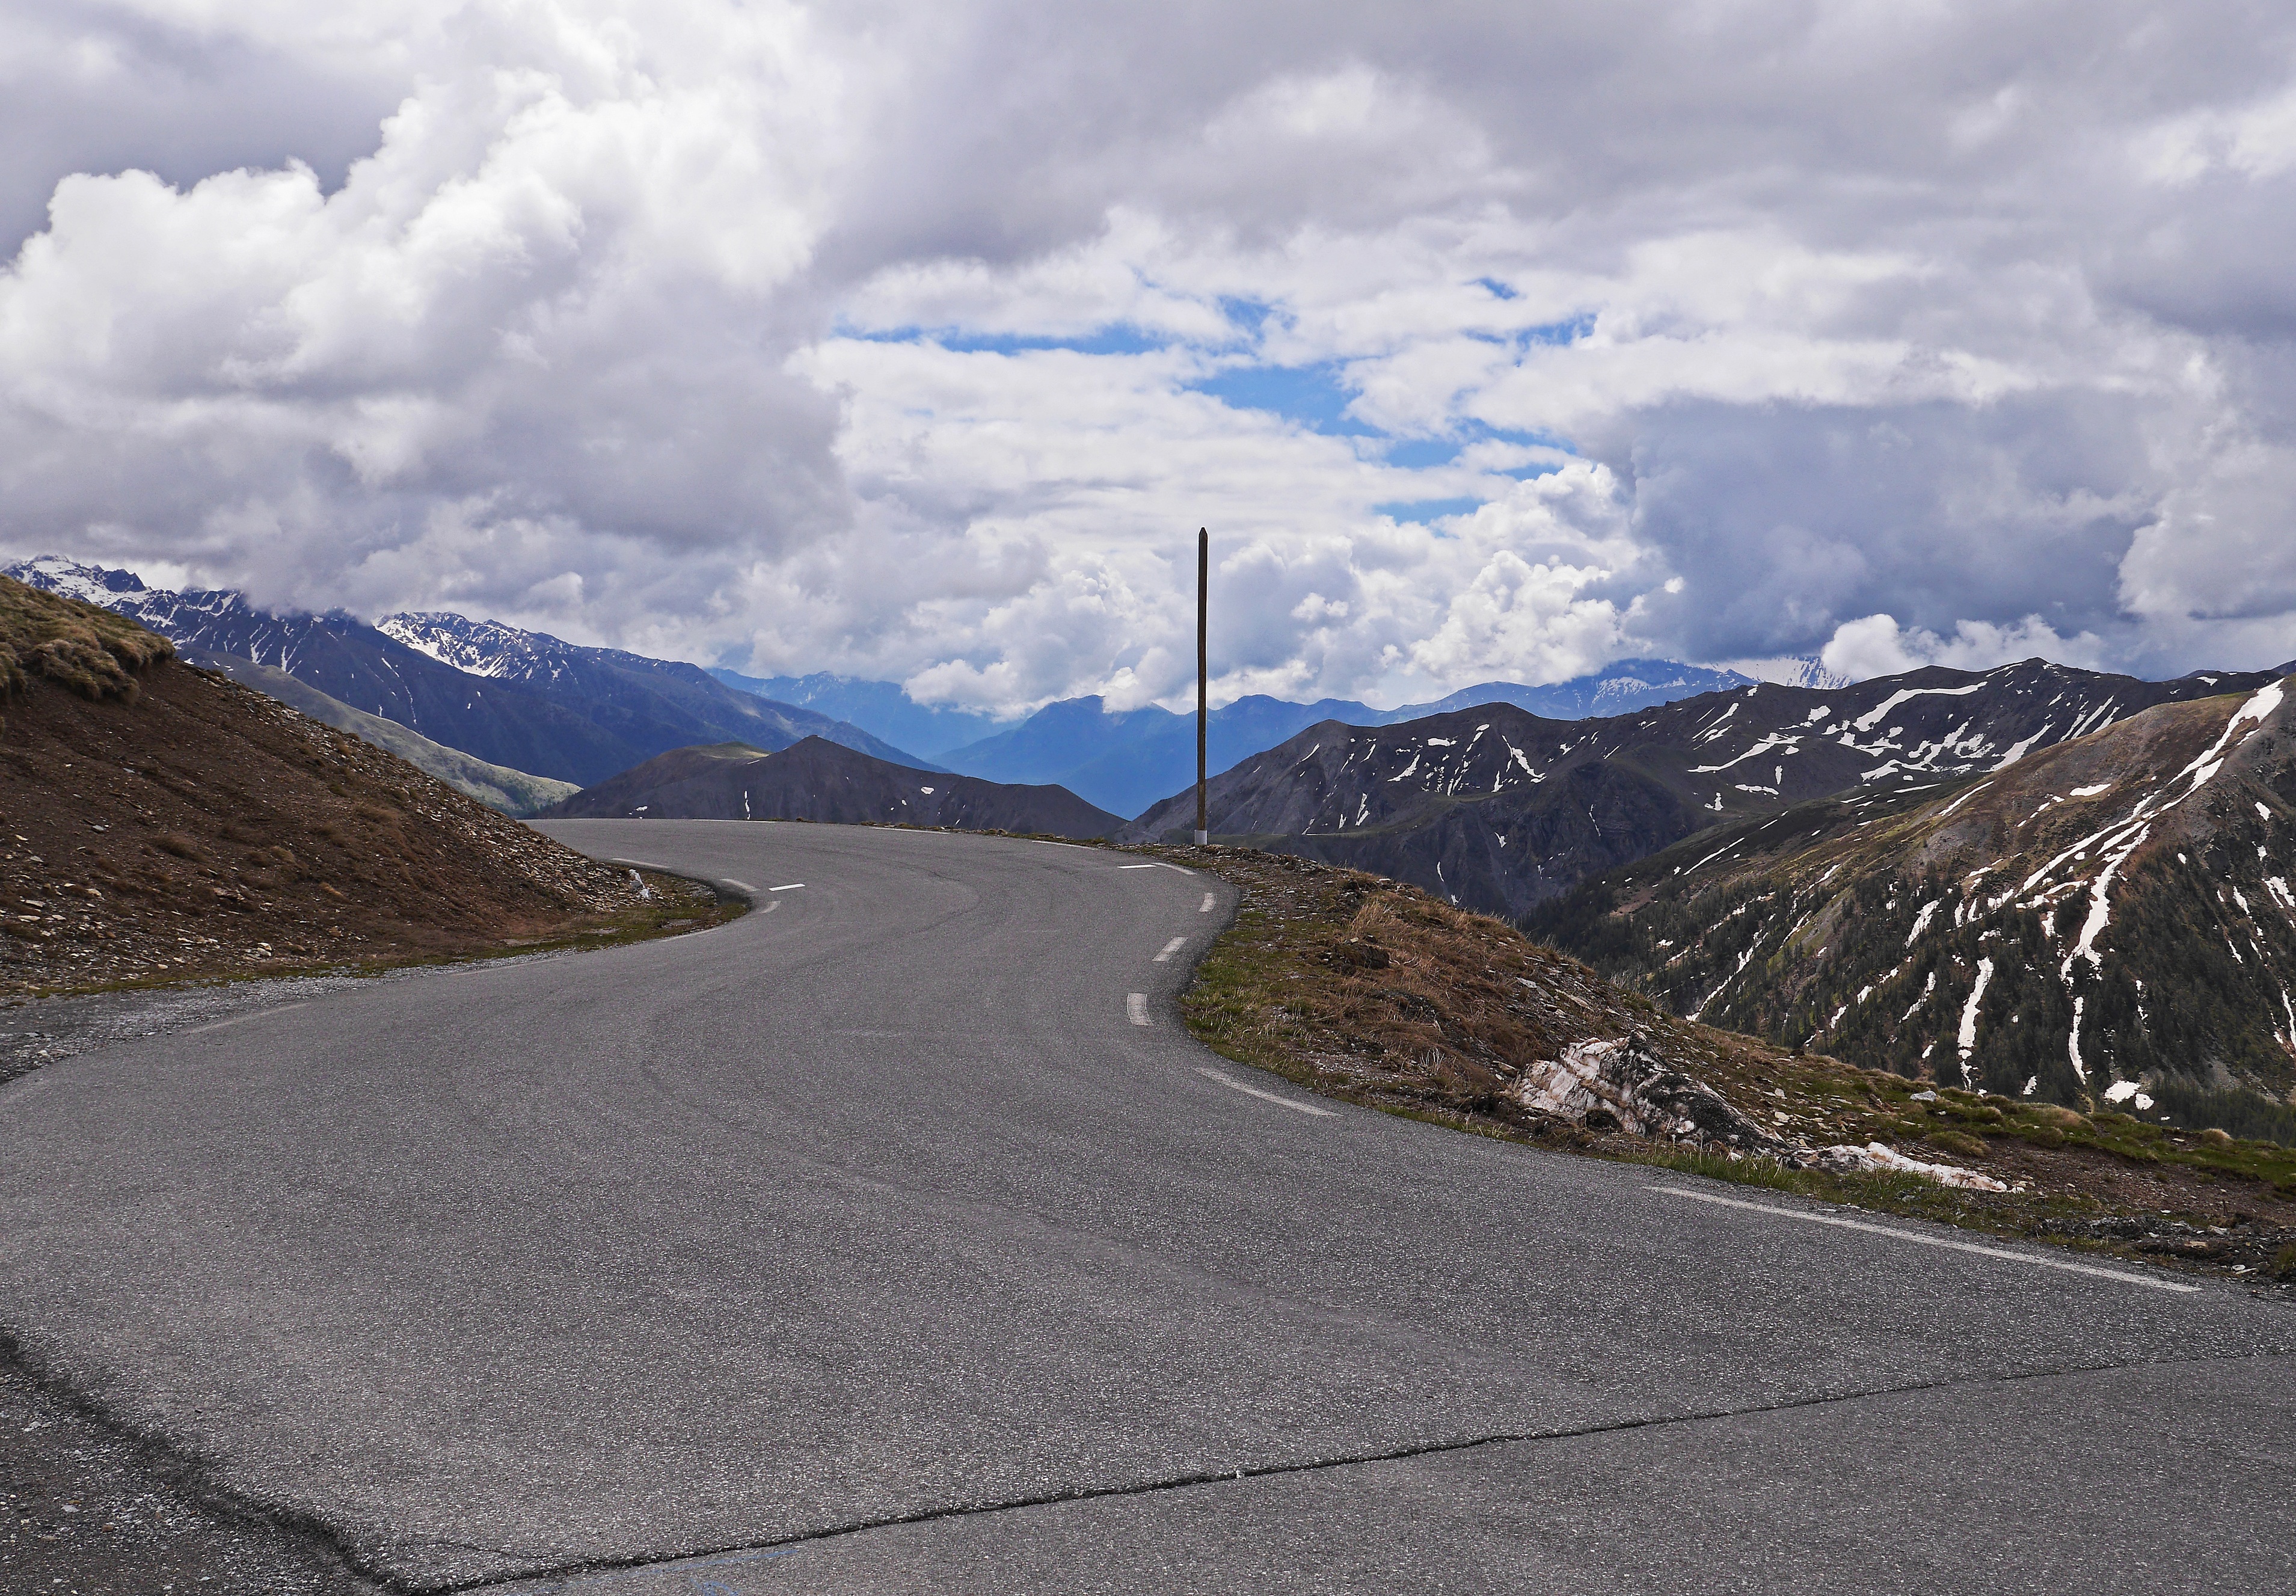
landscape, rock, mountain, snow, cloud, road, hill, highway, valley, mountain range, alpine, ridge, road trip, mountains, alps, infrastructure, scree, plateau, june, landform, south of france, mountain pass, cumulus clouds, alpes maritimes, pass road, maritime alps, highest pass road europe, col de la bonette, snow reste, alpine crossing, 2807m, geographical feature, mountainous landforms